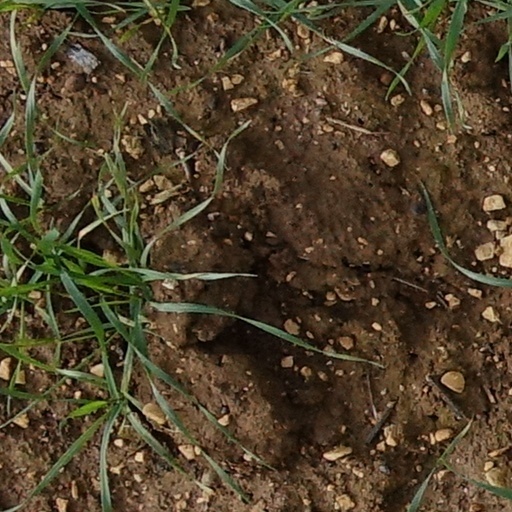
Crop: wheat